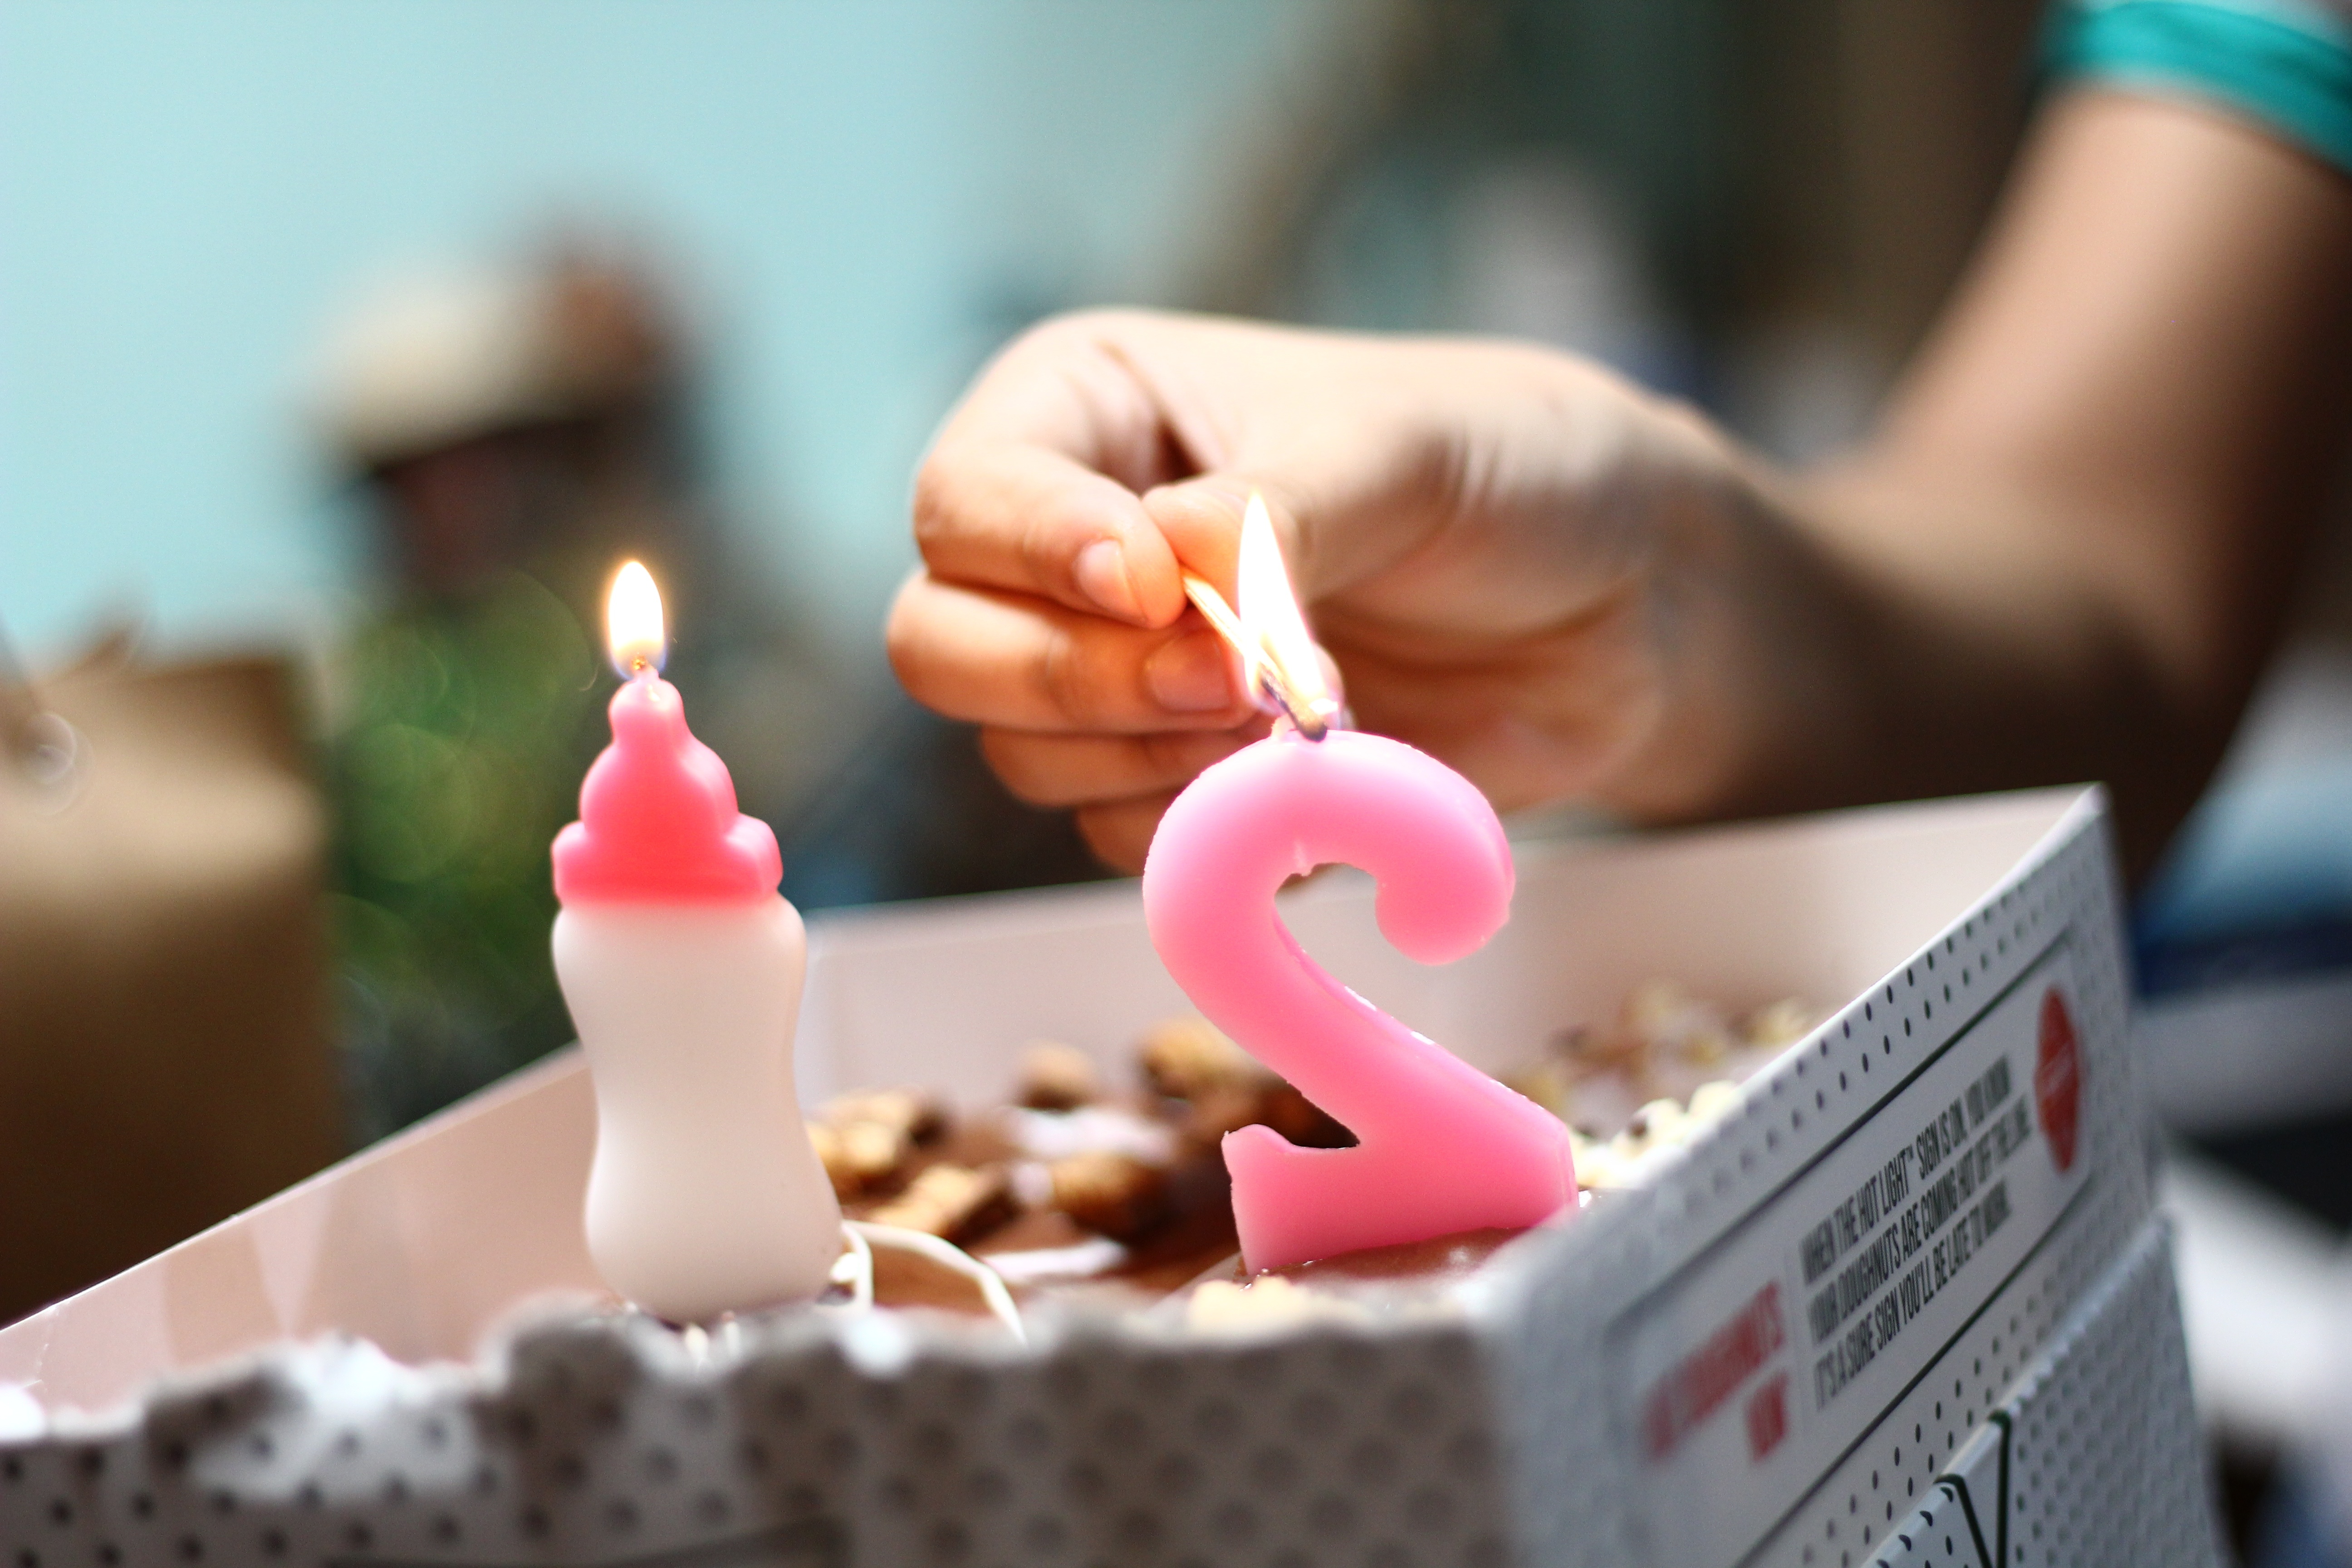
hand, food, fire, candle, dessert, lighting, sweetness, lit, sense